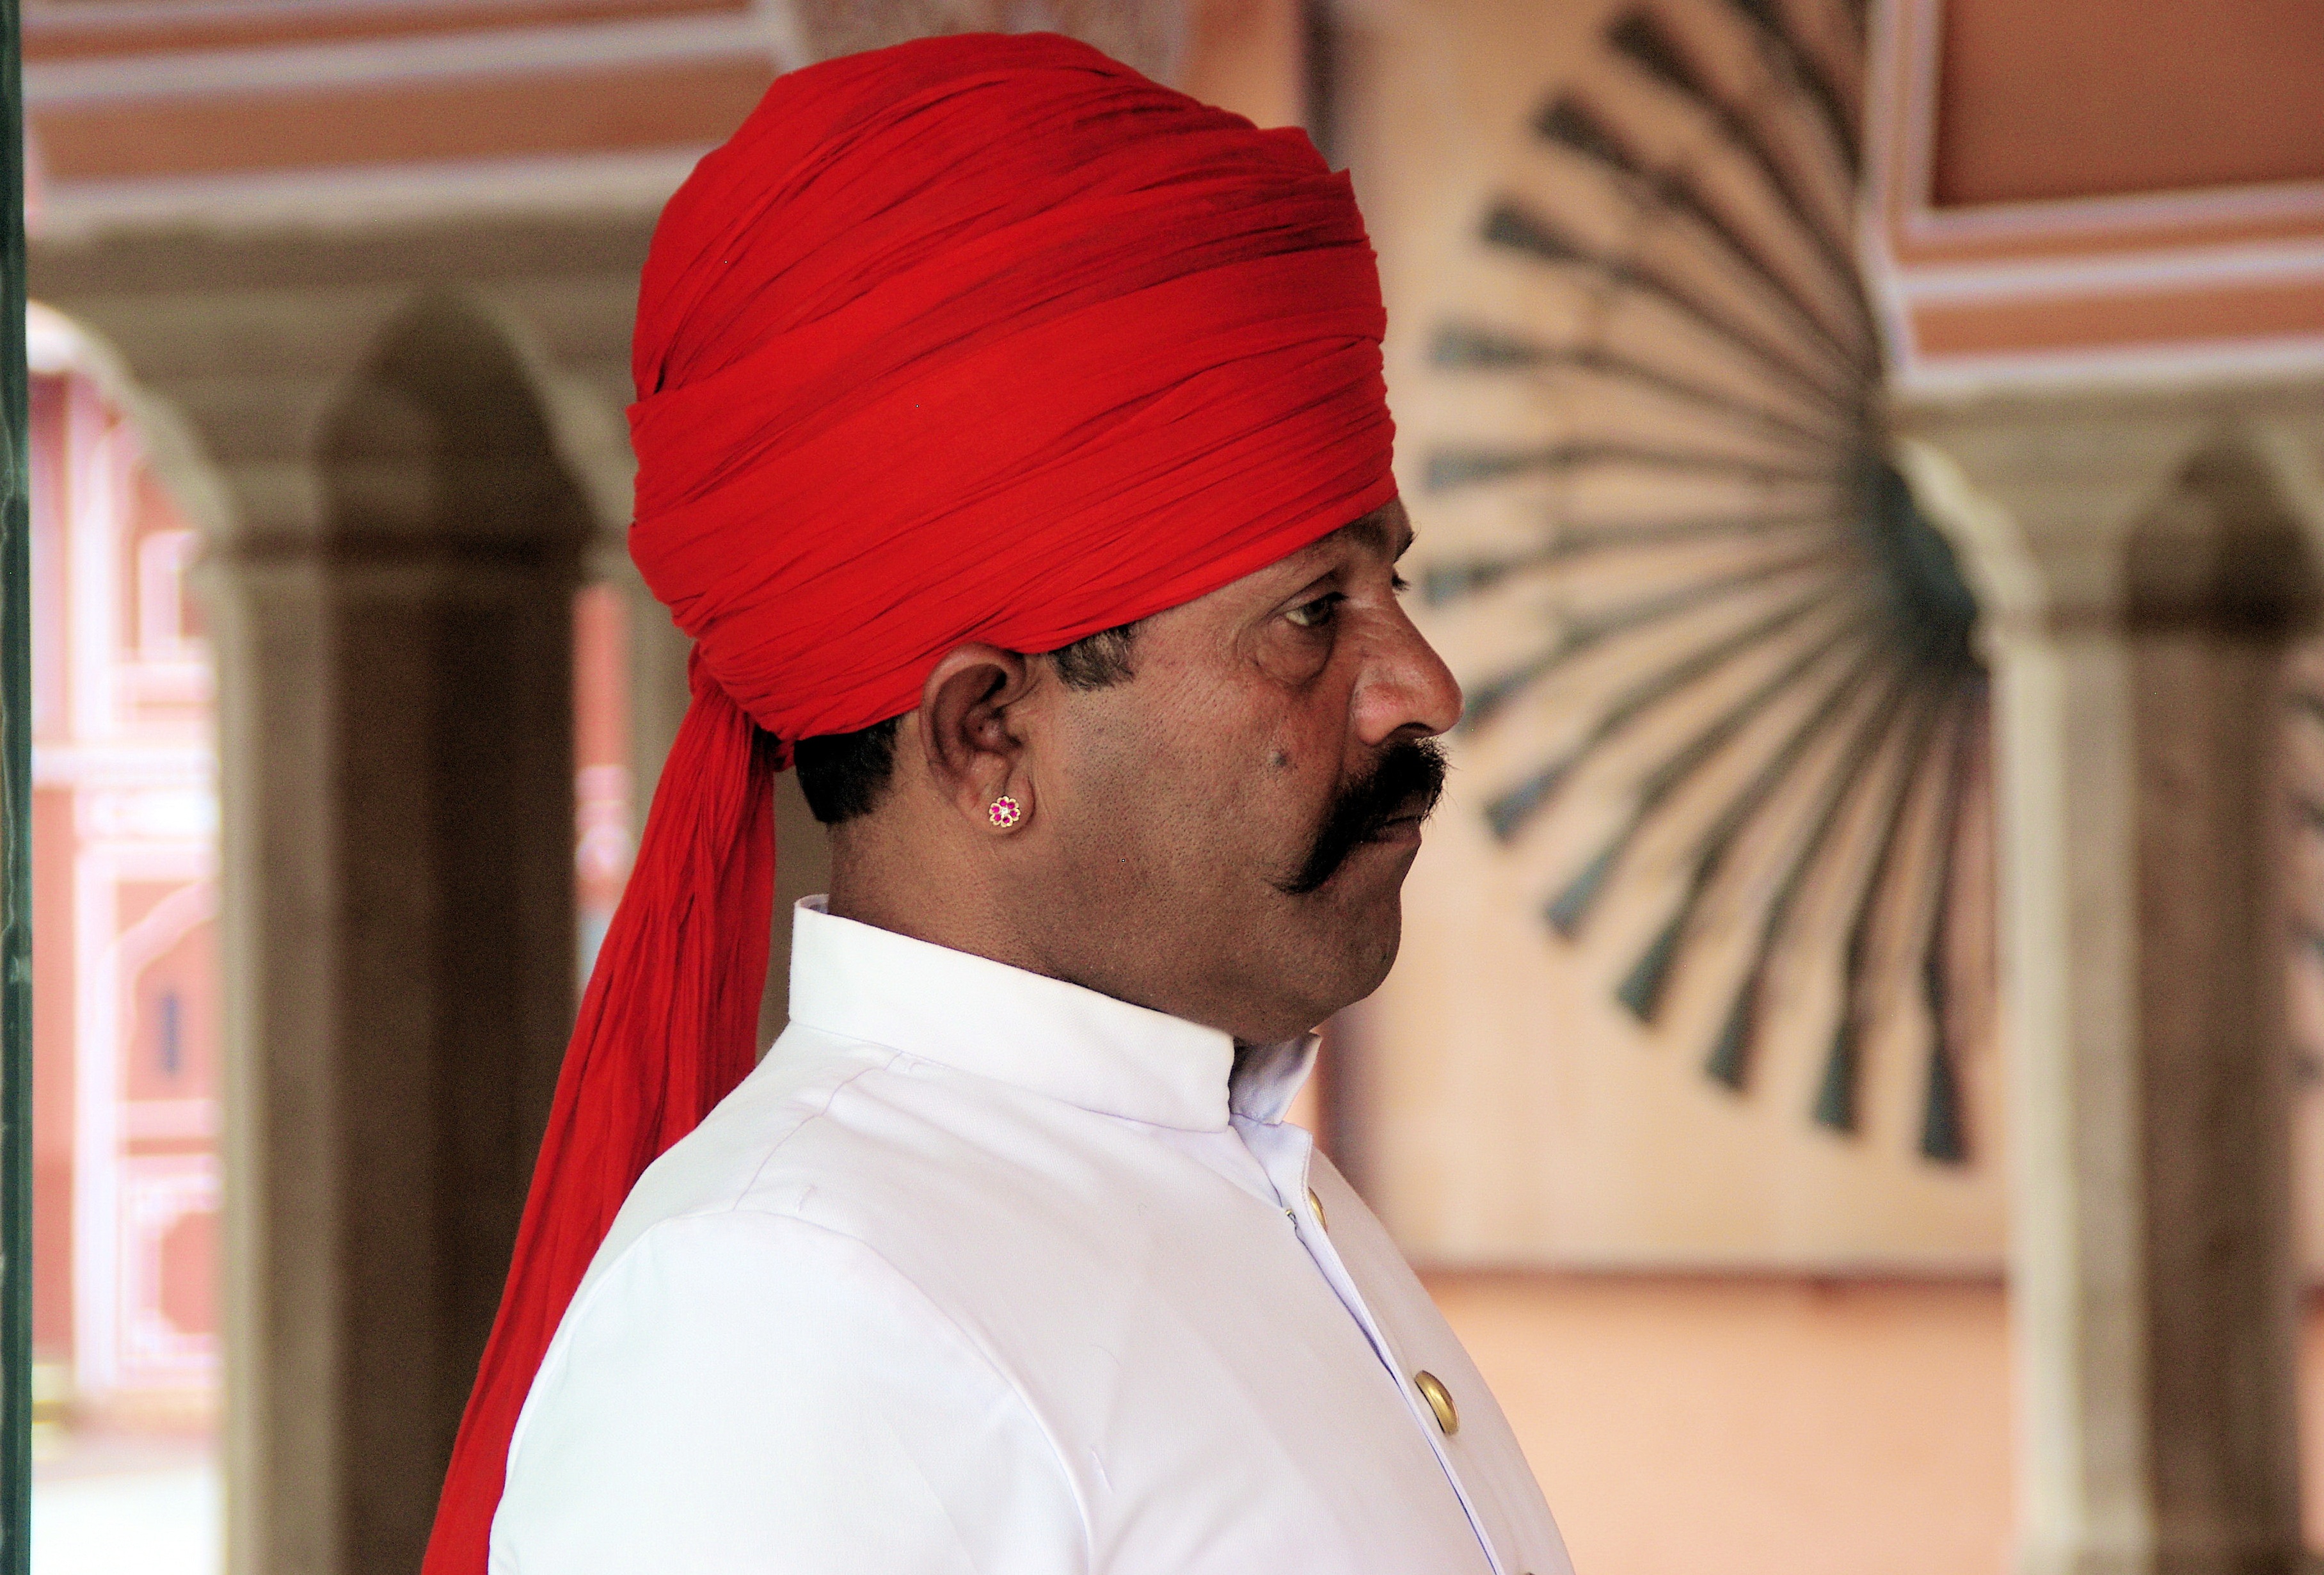
person, woman, palace, red, color, fashion, clothing, lady, turban, cap, beauty, india, costume, guardian, rajastan, dastar